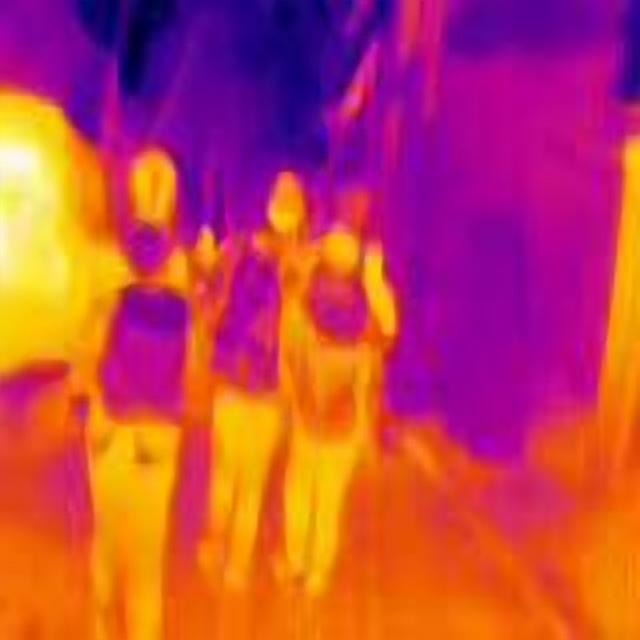
Detected objects:
label: person
label: person
label: person